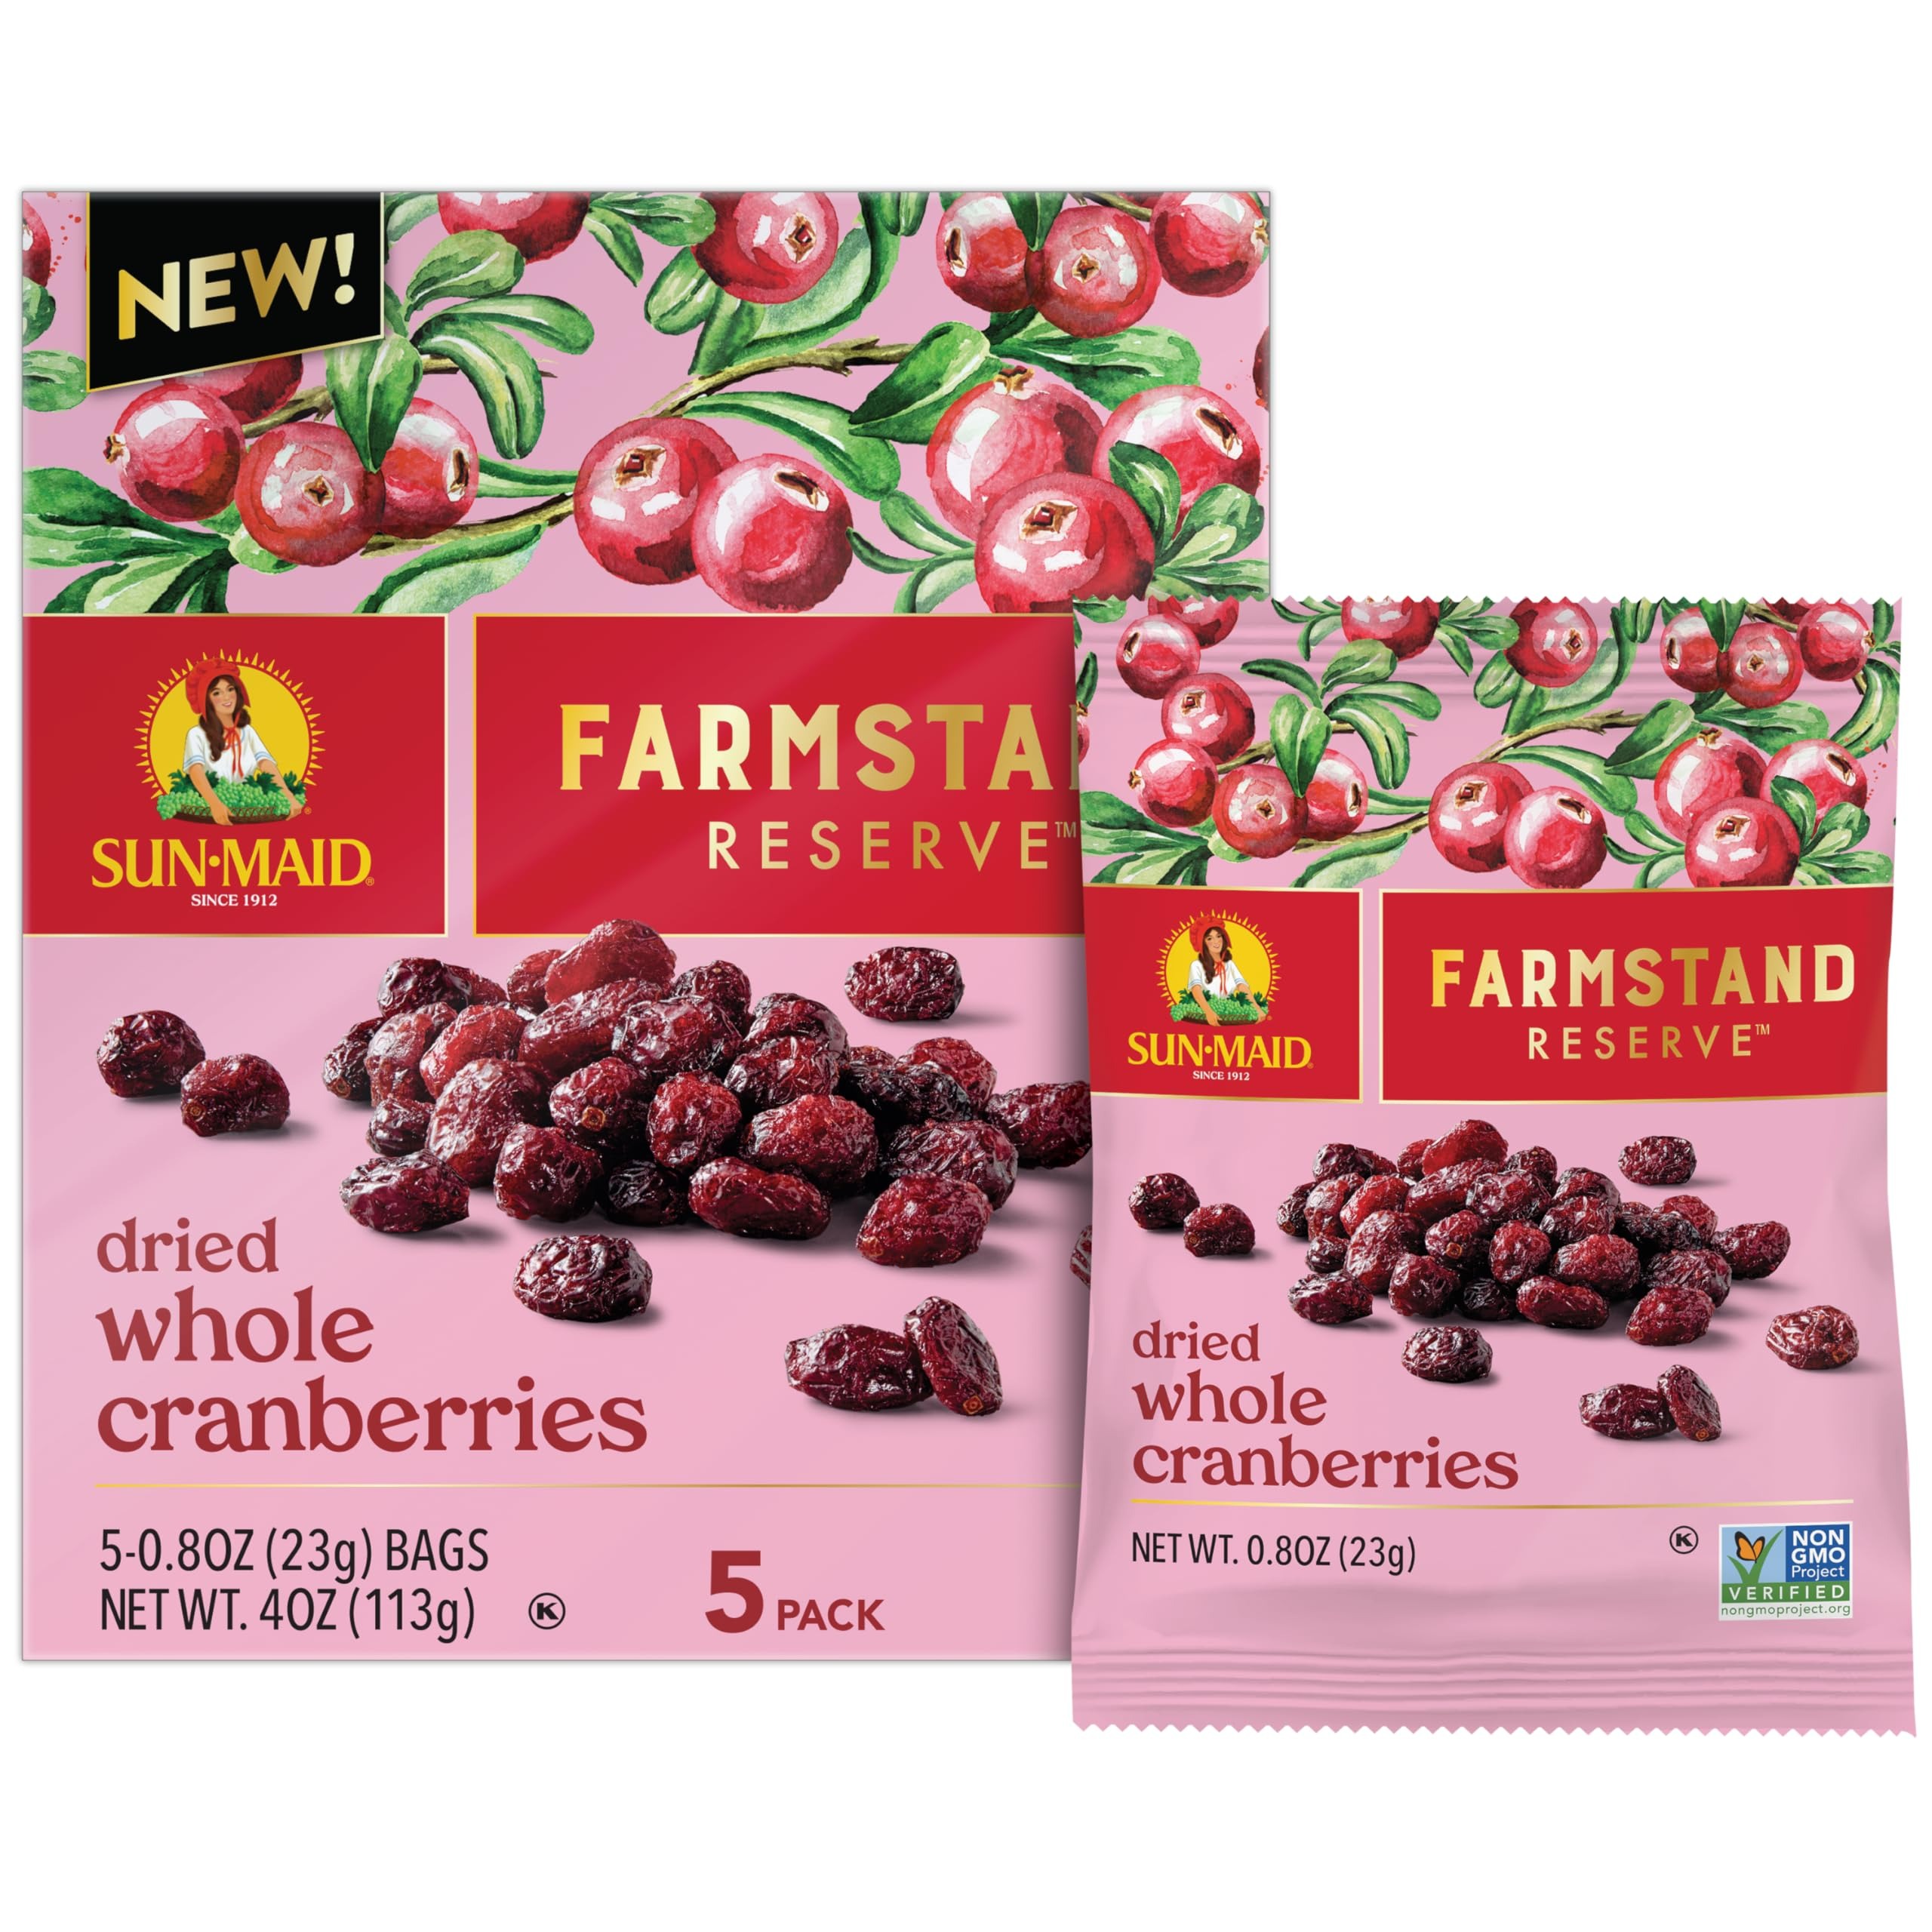
Item Name: Sun-Maid Farmstand Reserve Whole Dried Cranberries - (5 Pack) 0.8 oz Snack Bag - Dried Fruit Snack for Natural Sweeteners
Bullet Point 1: DRIED FRUIT SNACKS FOR ADULTS: 5-count pack of whole dried cranberries that provide a deliciously satisfying treat; A perfect addition to springtime snack spreads
Bullet Point 2: DELICIOUS AND SWEET WHOLE CRANBERRIES: Whole plump cranberries are a delicious, dried fruit snack that's sweet and juicy with a touch of tart, enjoyed anytime, anywhere
Bullet Point 3: VERSATILE SNACKS AT HOME OR ON-THE-GO: Convenient single-serve pouches make these dried whole cranberries a great grab-and-go snack for the office or at home
Bullet Point 4: COMBINE WITH OTHER FAVORITES: Build your perfect snack pairing with honey drizzled granola, roasted almonds, and genoa salami; Mix into your favorite recipes; Add to charcuterie boards, oatmeal, or yogurt concoctions
Bullet Point 5: SUN-MAID DRIED FRUIT SNACKS: Explore Sun-Maid's variety of dried fruit, including Mixed Berries, Dried Mango, California Sun-Dried Raisins, and more for seasonal snacking
Value: 5.0
Unit: Count

Price: 4.99